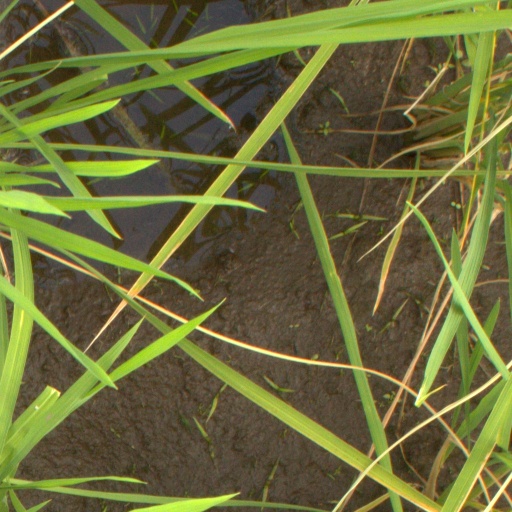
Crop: rice